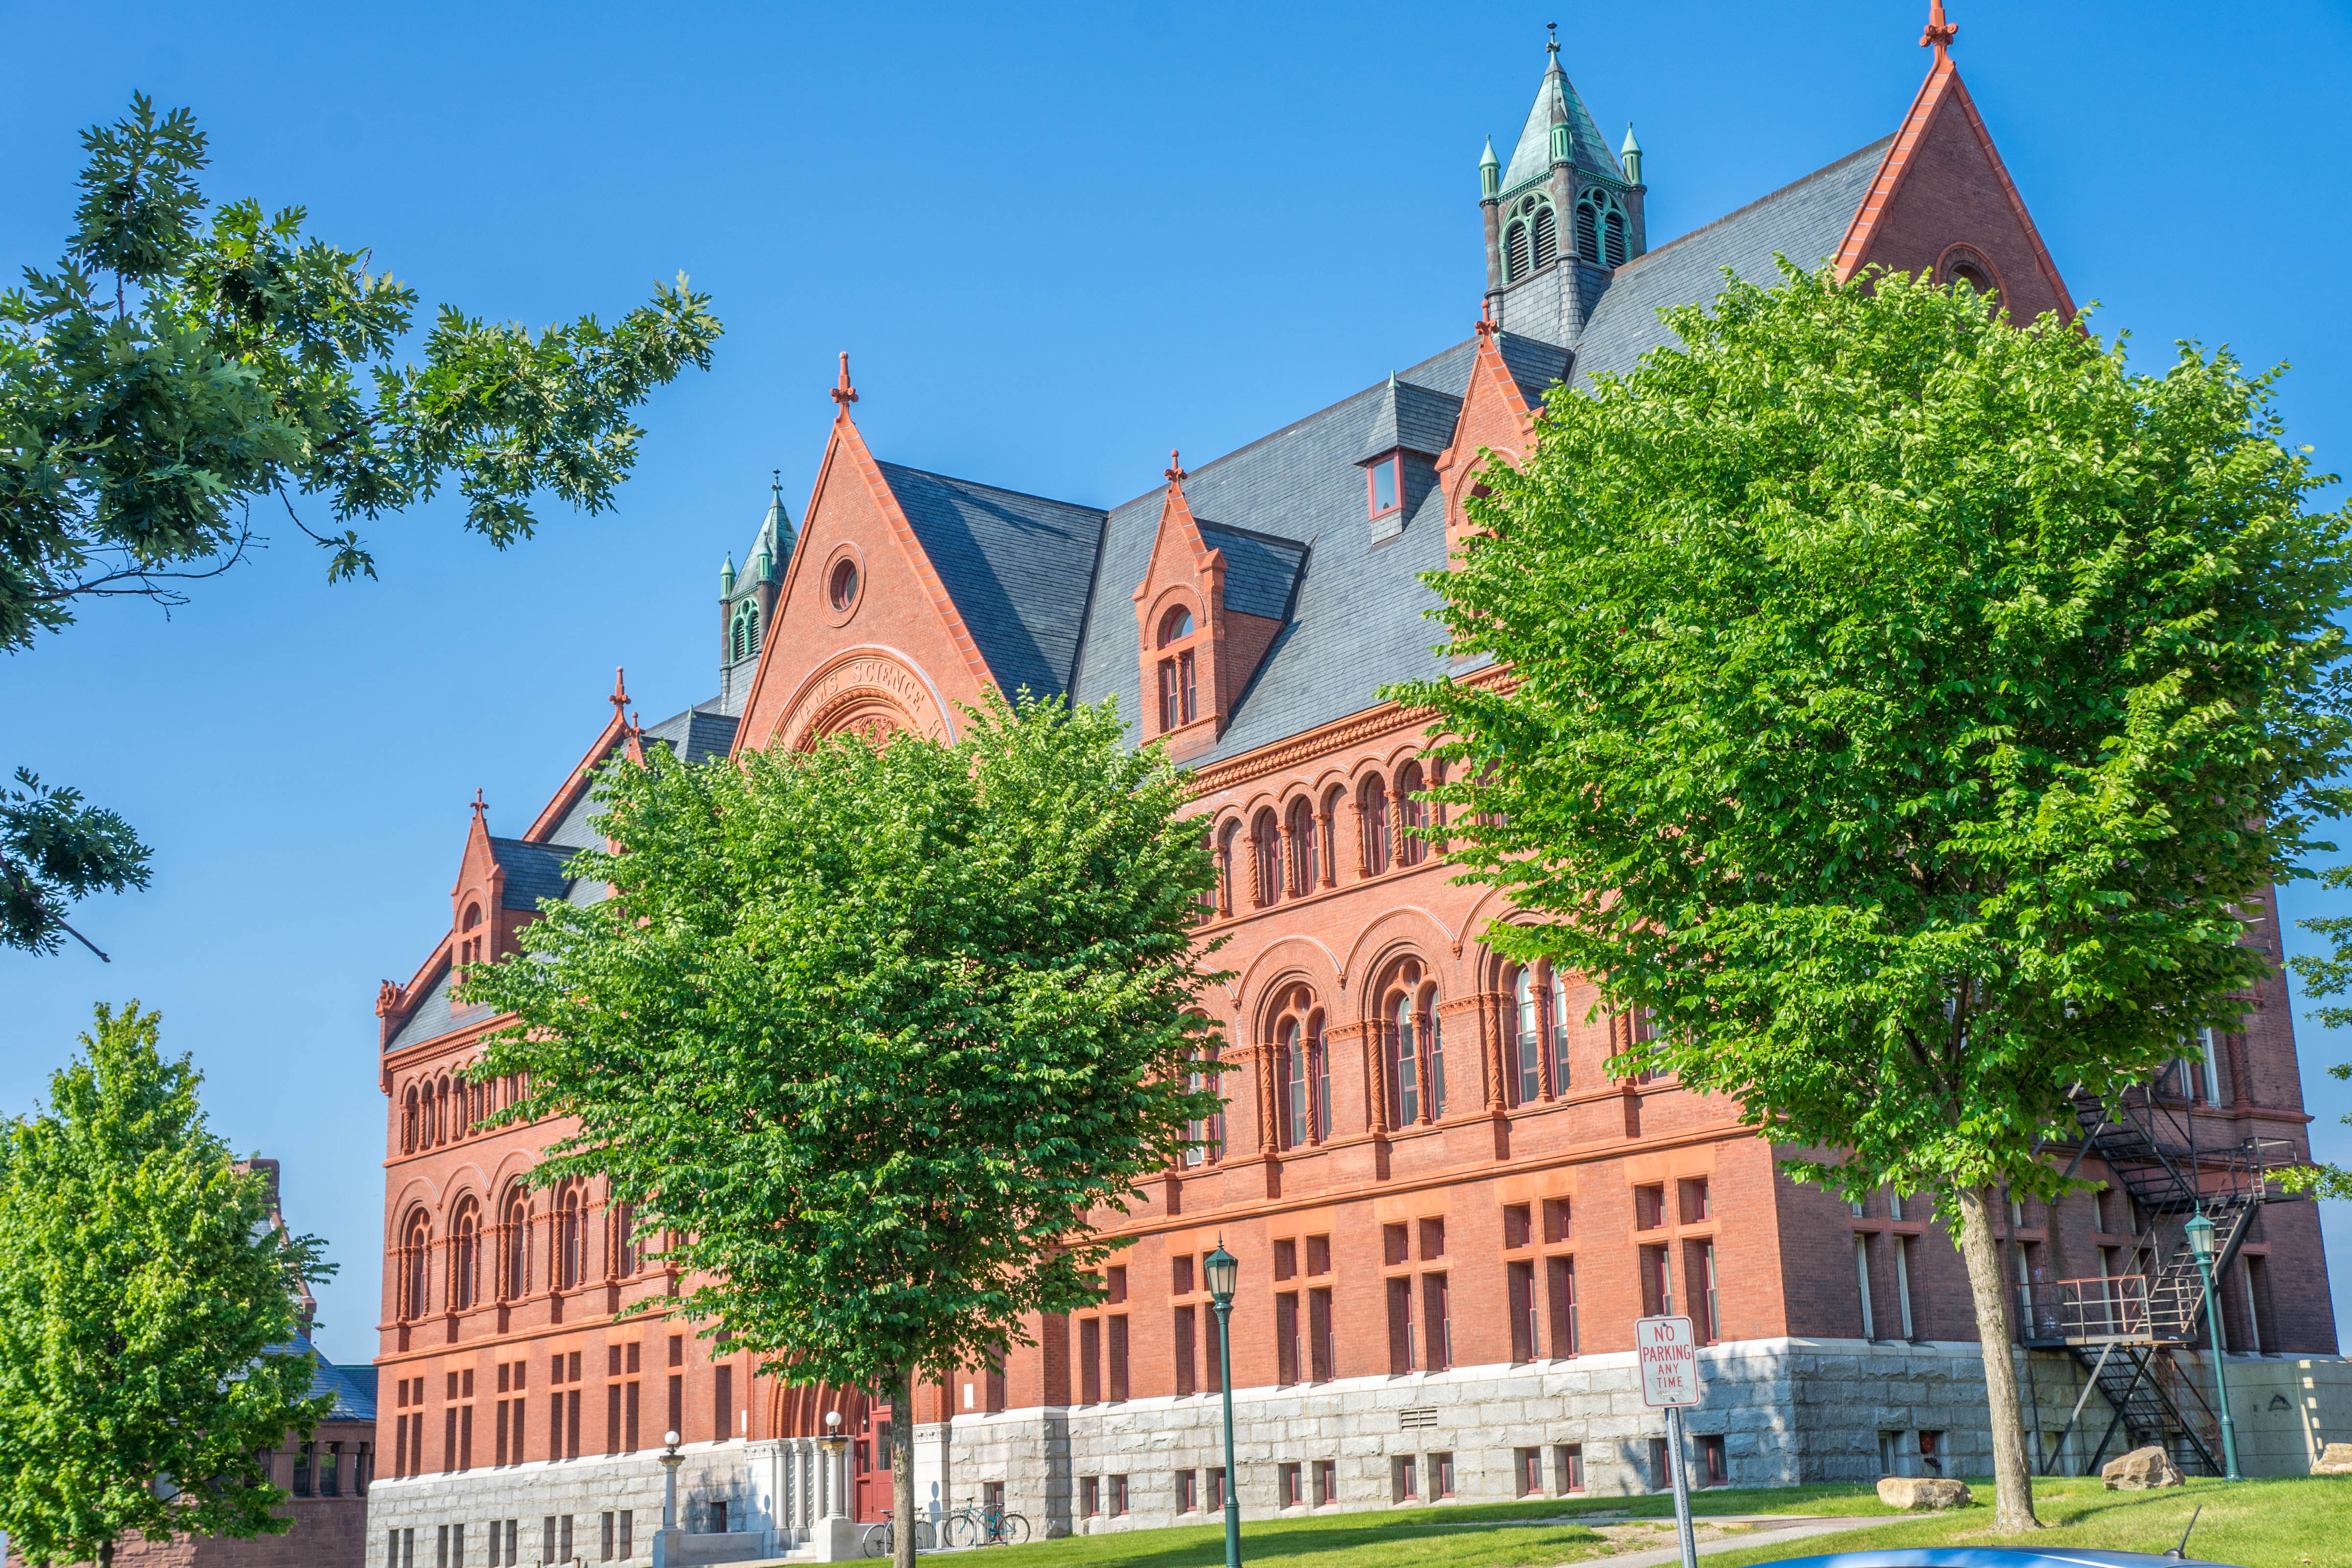
landscape, tree, nature, architecture, sky, town, building, chateau, palace, city, summer, green, plaza, landmark, facade, church, cathedral, place of worship, design, university, school, campus, estate, vermont, burlington, neighbourhood, university of vermont